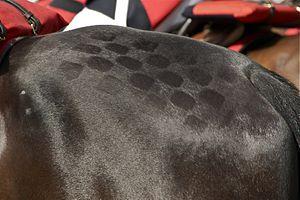
motifs en échiquier sur la croupe d'un cheval de la Garde Républicaine. Détail.
La croupe est une partie de la morphologie externe de certains mammifères, qui s'étend des hanches à l'origine de la queue, en particulier chez les équidés comme le cheval, mais aussi chez les bovins et les chiens. Elle correspond aux fesses chez l'homme. L'attache de la queue, qui correspond aux dernières vertèbres des animaux, rejoint la croupe. La notion de croupe existe également pour les animaux caudectomisés, c'est-à-dire amputés de leur queue.
Ce lexique du cheval recense les termes et expressions techniques propres aux chevaux, à leur élevage et à l'équitation.